Extreme ultraviolet lithography

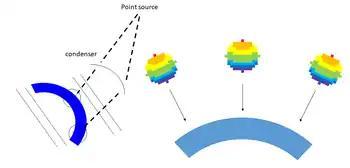
Illumination rotation across ring-field slit. Light reflected from curved optical surfaces will generate arc segments. The illumination angles are rotated azimuthally across the arc-shaped slit (right), due to the reflection of an arc-shaped image from each pupil position as a point source (left). The angle-dependent and wavelength-dependent multilayer reflectance distribution pattern is rotated accordingly.

The direction of illumination is also highly dependent on slit position, essentially rotated azimuthally. Nanya Technology and Synopsys found that horizontal vs. vertical bias changed across slit with dipole illumination. The rotating plane of incidence (azimuthal range within −25° to 25°) is confirmed in the SHARP actinic review microscope at CXRO which mimics the optics for EUV projection lithography systems. The reason for this is a mirror is used to transform straight rectangular fields into arc-shaped fields. In order to preserve a fixed plane of incidence, the reflection from the previous mirror would be from a different angle with the surface for a different slit position; this causes non-uniformity of reflectivity. To preserve uniformity, rotational symmetry with a rotating plane of incidence is used. More generally, so-called "ring-field" systems reduce aberrations by relying on the rotational symmetry of an arc-shaped field derived from an off-axis annulus. This is preferred, as reflective systems must use off-axis paths, which aggravate aberrations. Hence identical die patterns within different halves of the arc-shaped slit would require different OPC. This renders them uninspectable by die-to-die comparison, as they are no longer truly identical dies. For pitches requiring dipole, quadrupole, or hexapole illumination, the rotation also causes mismatch with the same pattern layout at a different slit position, i.e., edge vs. center. Even with annular or circular illumination, the rotational symmetry is destroyed by the angle-dependent multilayer reflectance described above. Although the azimuthal angle range is about ±20° (field data indicated over 18°) on 0.33 NA scanners, at 7 nm design rules (36–40 nm pitch), the tolerance for illumination can be ±15°, or even less. Annular illumination nonuniformity and asymmetry also significantly impact the imaging. Newer systems have azimuthal angle ranges going up to ±30°. On 0.33 NA systems, 30 nm pitch and lower already suffer sufficient reduction of pupil fill to significantly affect throughput.